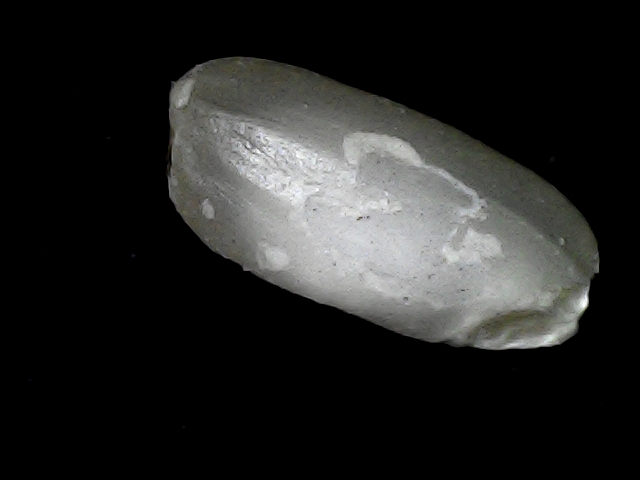
Rice variety: BD33